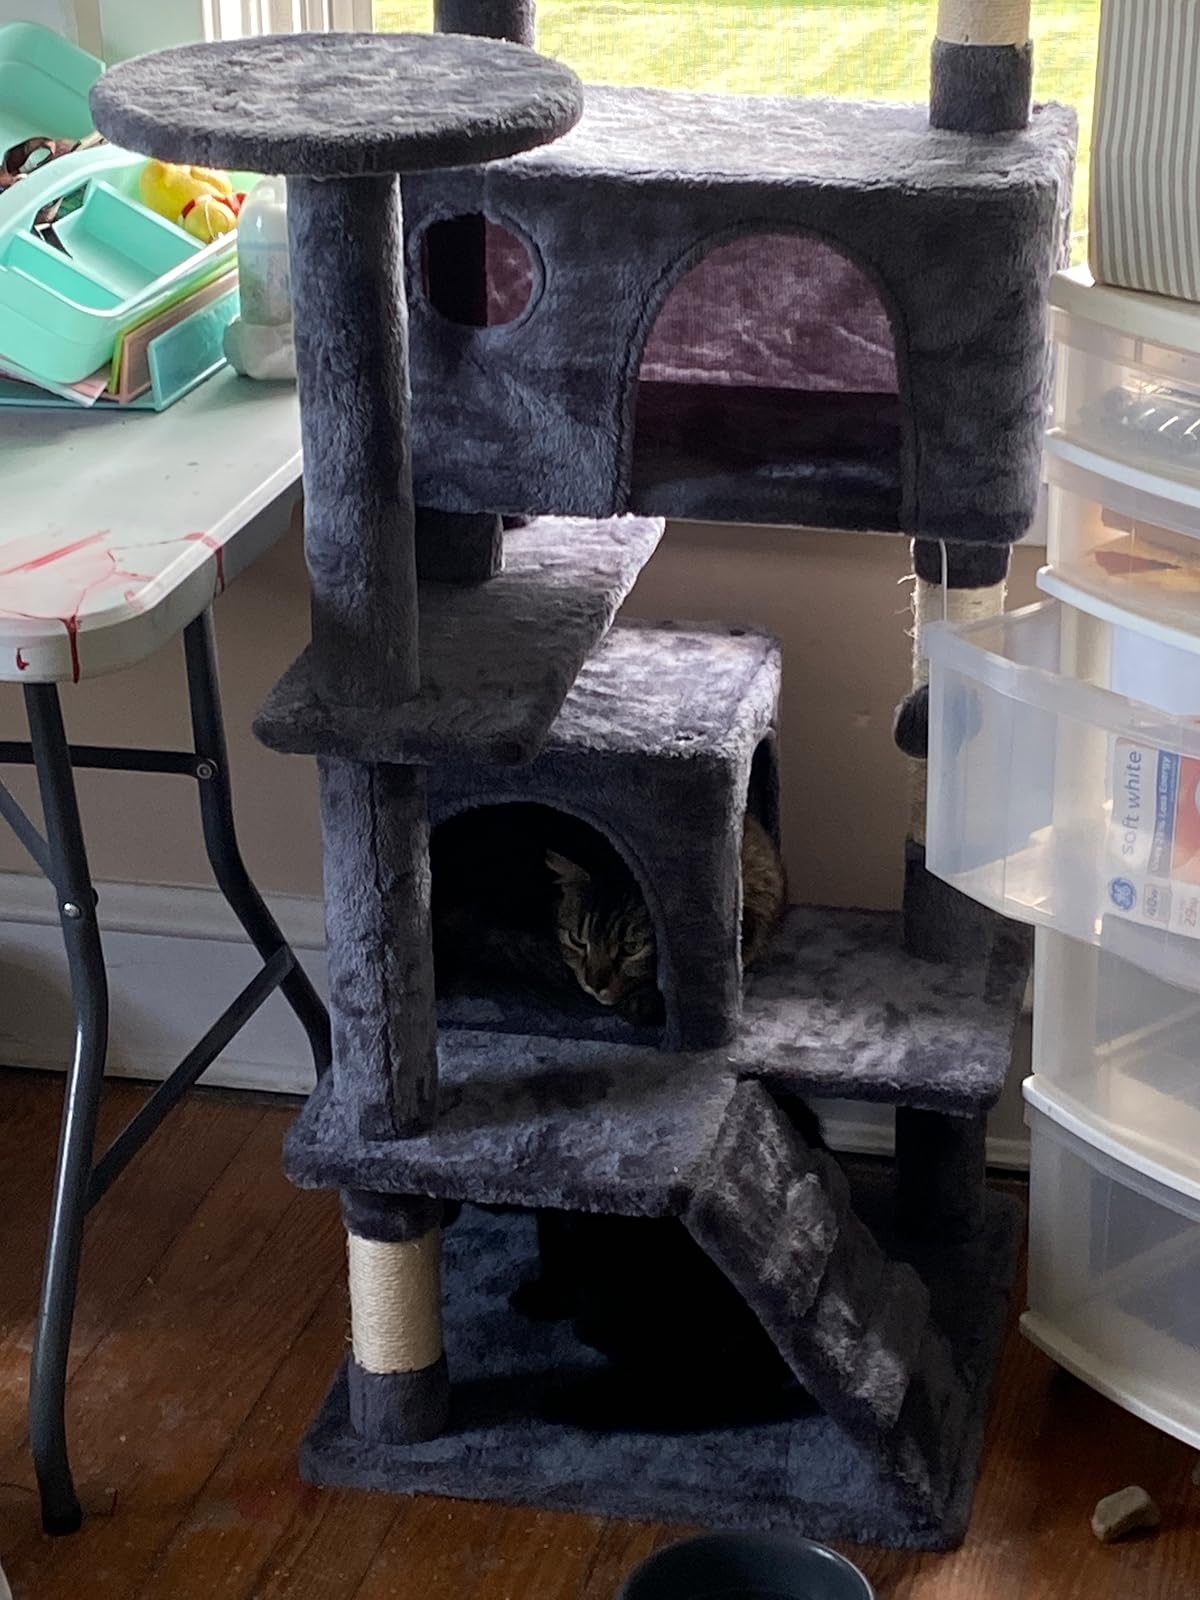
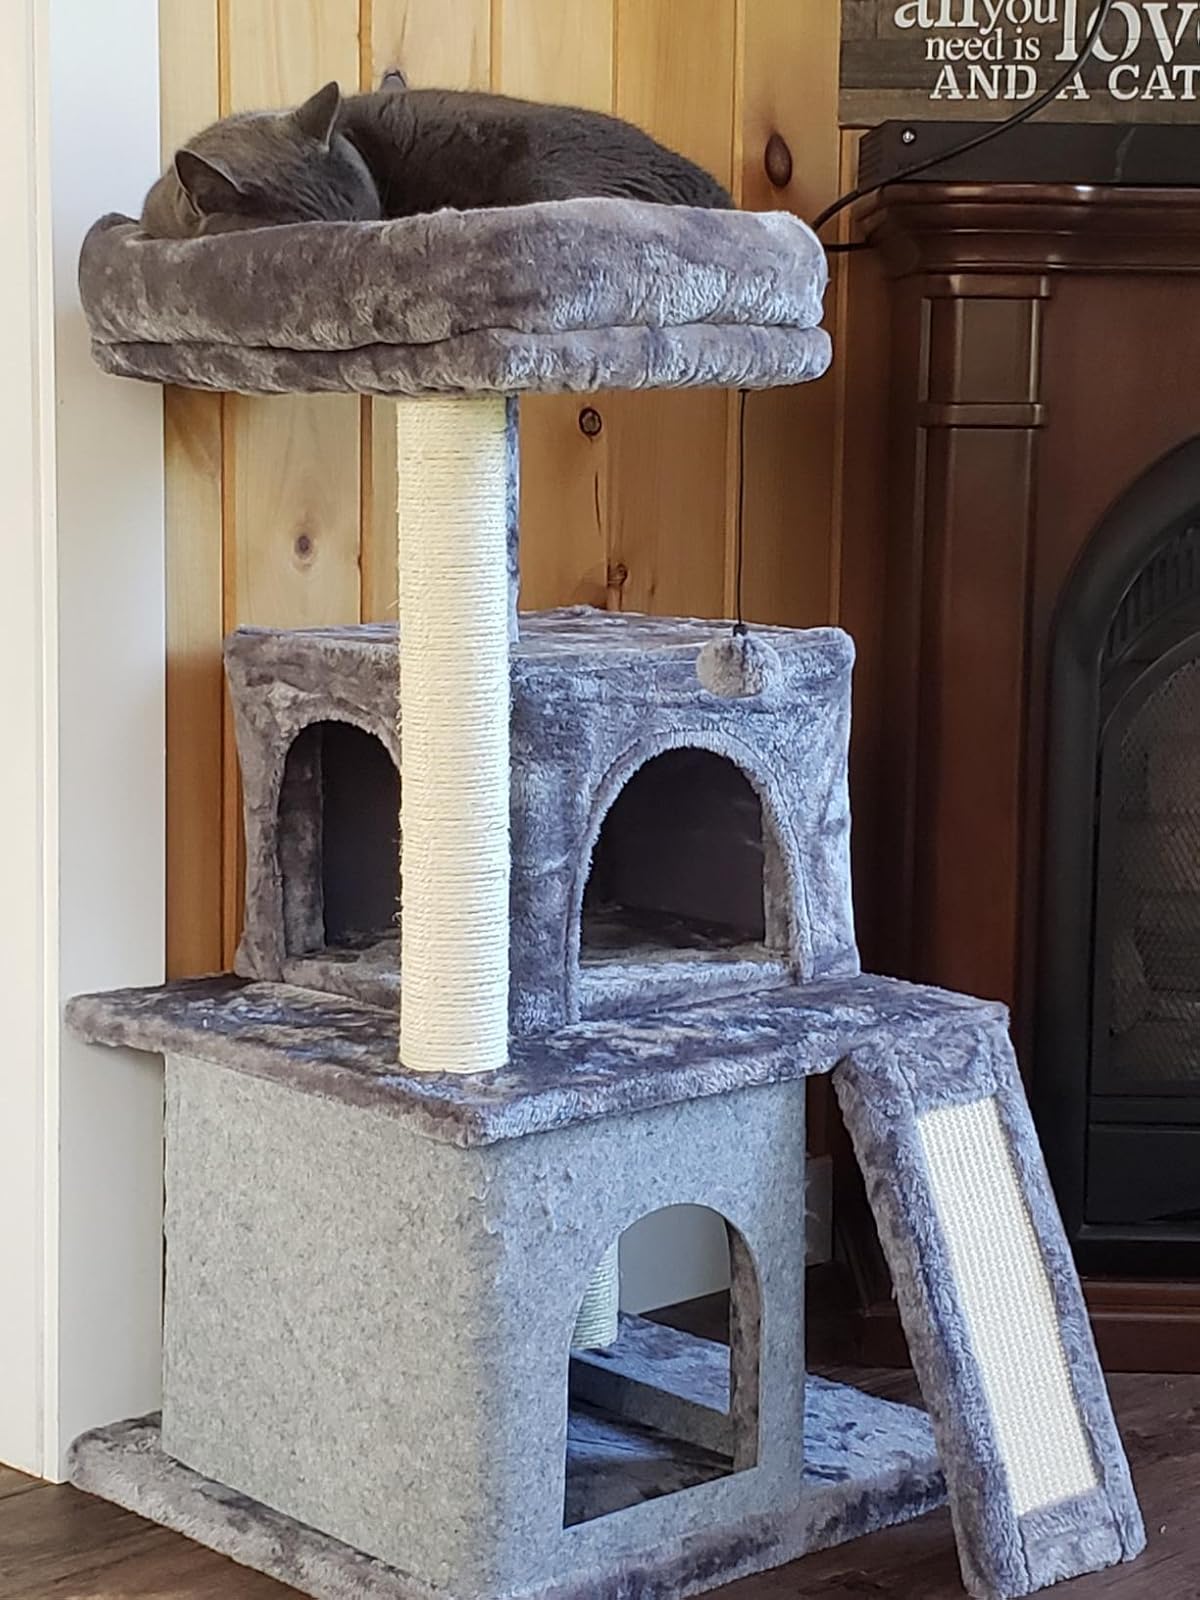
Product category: items_cat tree
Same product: no